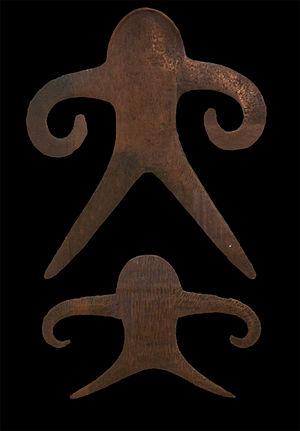
Figures anthropomorphes (?). Chalcolitique du bassin Gange-Yamuna. 2800 - 1500 avant notre ère. Provenance